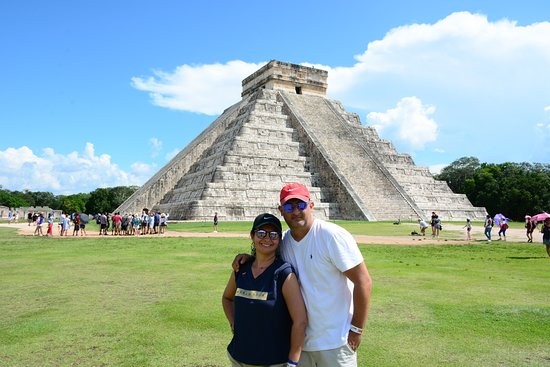
Landmark: Chichen Itza